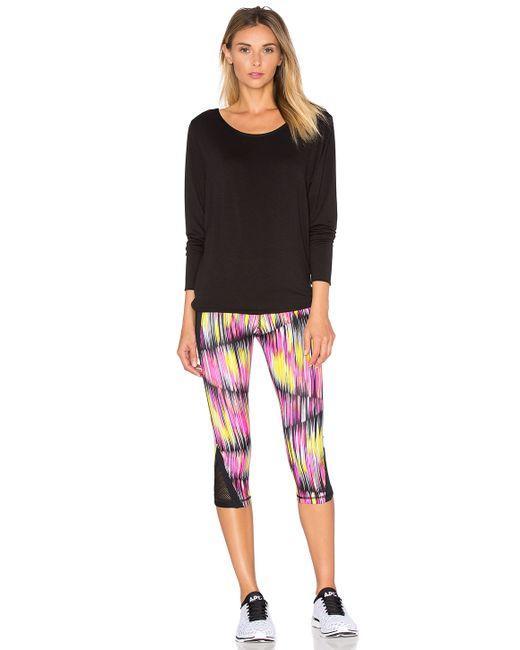
schwarzes Hemd voller Ärmel mit kurzer Hose mehrfarbig